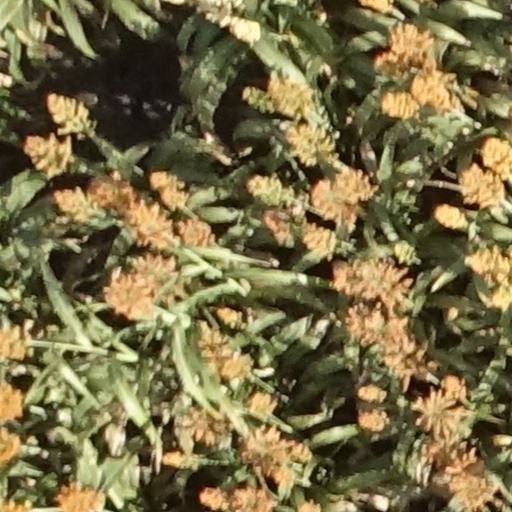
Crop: sorghum